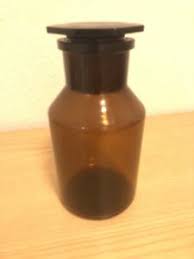
Label: glass